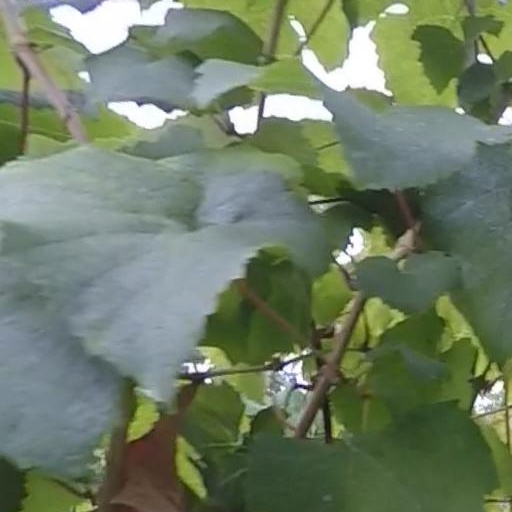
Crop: grape